The Barretts of Wimpole Street (1957 film)

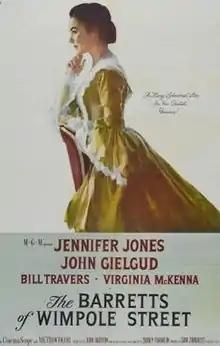

The Barretts of Wimpole Street is a 1957 British CinemaScope historical romantic drama film originating from the United Kingdom; it was a re-make of the earlier 1934 version by the same director, Sidney Franklin. Both films are based on the 1930 play "The Barretts of Wimpole Street" by Rudolf Besier. The screenplay for the 1957 film is credited to John Dighton, but Franklin used exactly the same script for the second movie as he did for the first. The film, set in the early 19th century, stars Jennifer Jones, John Gielgud, and Bill Travers.